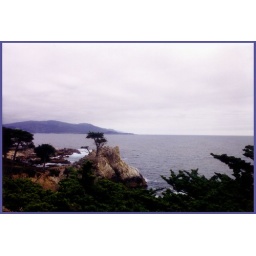
tree on rock against coast CA V2